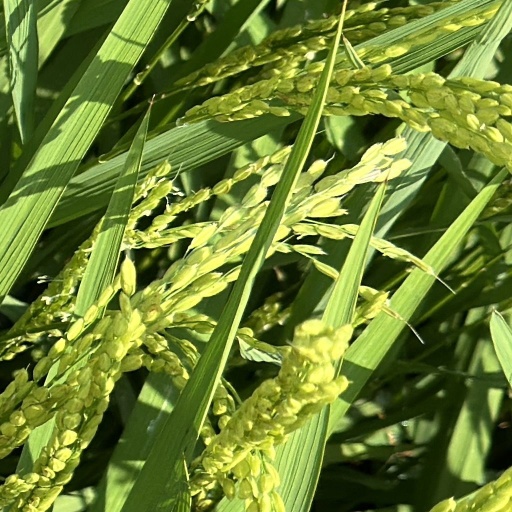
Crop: rice